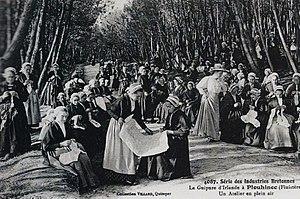
Madame de Lécluse animant un atelier en plein air de guipure d'Irlande dans le parc du château de Locquéran en Plouhinec (vers 1910, carte postale Villard)
Plouhinec [pluinɛk], Ploeneg en breton, est une commune française du Cap Sizun, du département du Finistère en région Bretagne. Elle fait partie de la communauté de communes Cap Sizun - Pointe du Raz.